Tilagor Eco Park

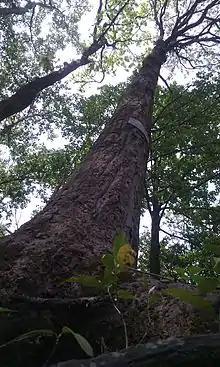
Goran Tree

This ecopark is only away from the north-east corner of Sylhet city. Tilagor Echopark is situated on the east side of the city, in a reserve forest near Sylhet Agricultural University and Sylhet Engineering College.